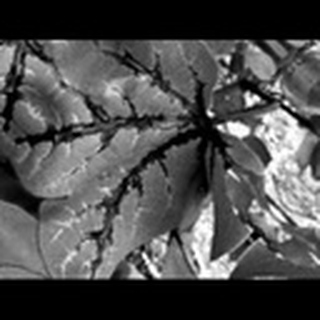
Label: cotton_bacterial_blight